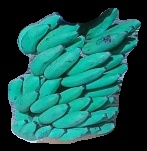
Variety: elakki-bale
Grade: grade3